Keelson

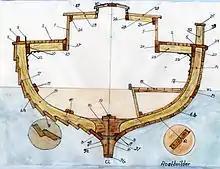
Kelson marked with 17

The keelson or kelson is a reinforcing structural member on top of the keel in the hull of a vessel. Originally used on wooden ships, in modern usage a keelson is any structural member used to strengthen the hull or support any heavy weight.